Kettering University

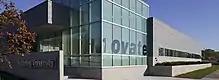
The Innovation Center on Bluff Street at Kettering University

The Innovation Center at Kettering University, a 9,000-square-foot incubator for entrepreneurs, opened in 2010. The Innovation Center was the first Leadership in Energy and Environmental Design (LEED) certified building in Genesee County.